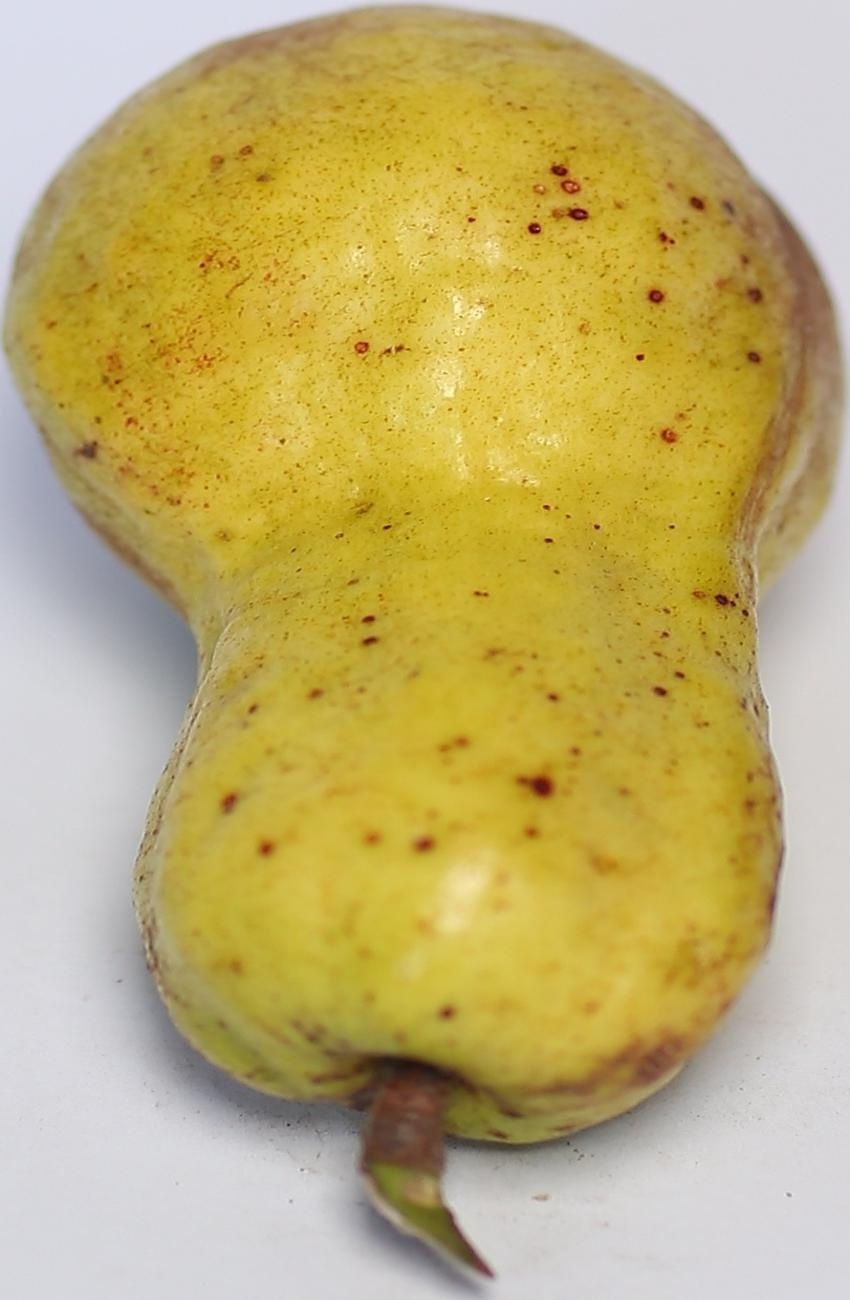
Maturity: ripe
Variety: local-sindhi